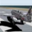
Label: airplane